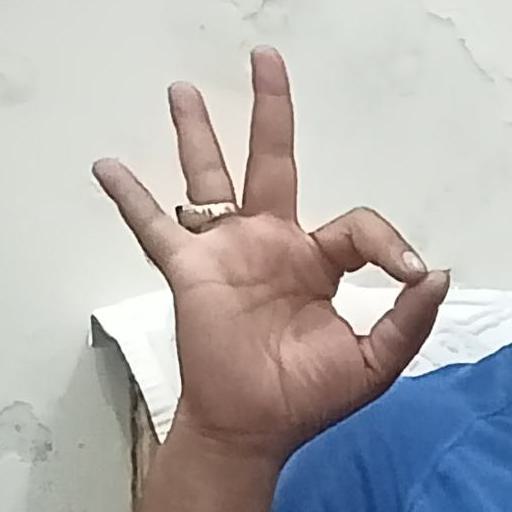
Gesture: ok